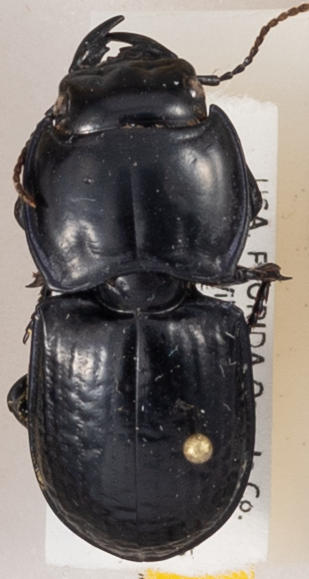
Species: Pasimachus sublaevis
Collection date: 2018-08-28
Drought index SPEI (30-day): -1.13
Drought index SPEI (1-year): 1.69
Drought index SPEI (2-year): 1.01